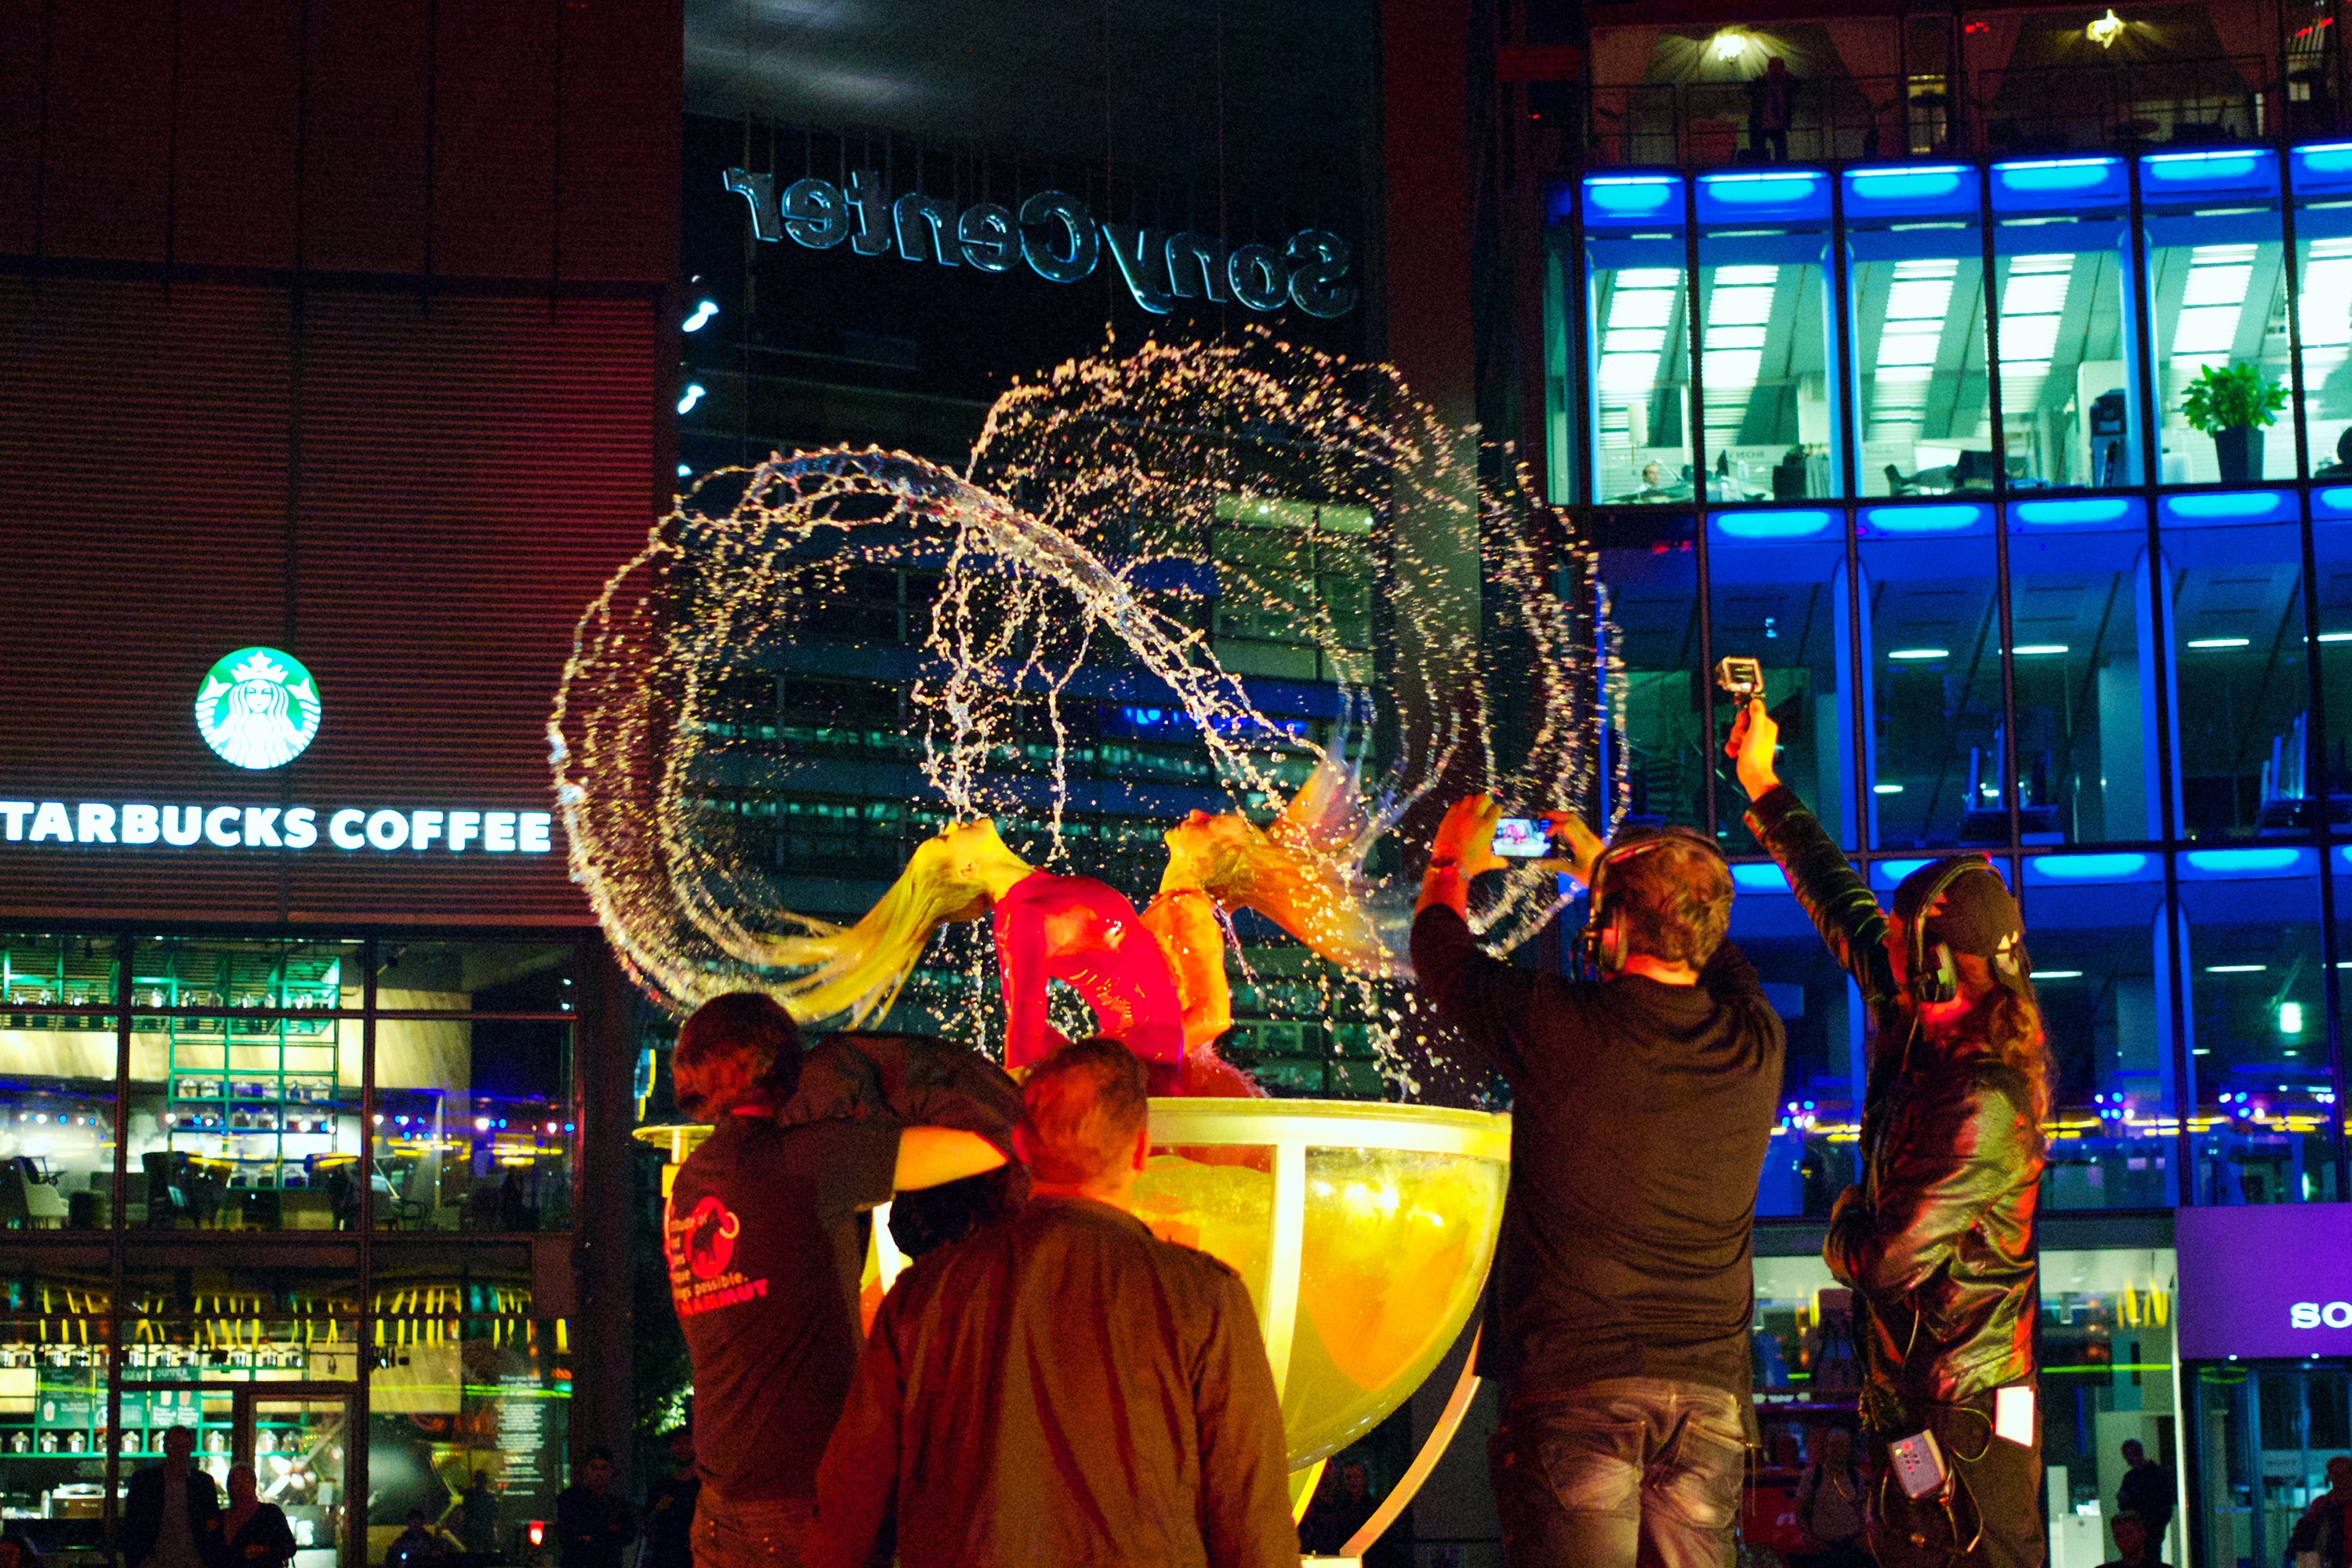
water, architecture, night, wet, city, show, water fountain, festival, lights, girls, women, filming, fountain, berlin, production, photographers, photoshoot, models, sony center, sony centre